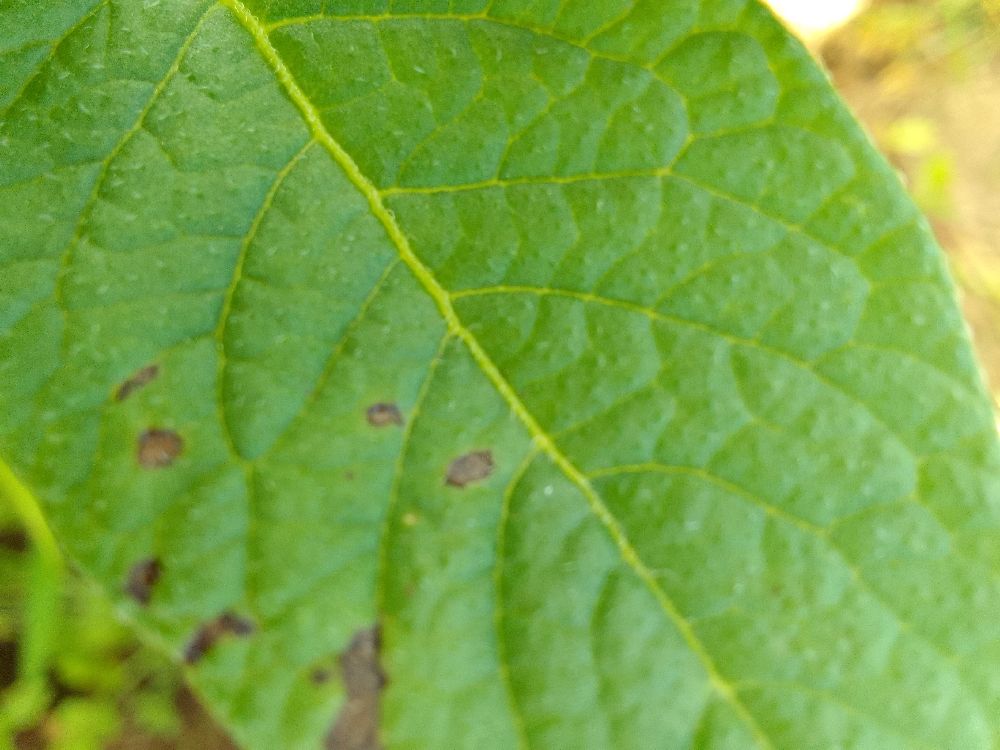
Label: Early blight